Dorothea Dix

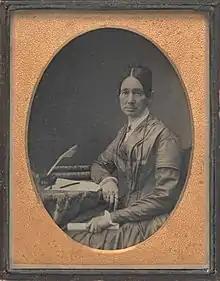
Half-plate daguerreotype of Dorothea Dix, c. 1849

Dorothea Lynde Dix (April 4, 1802July 17, 1887) was an American advocate on behalf of the poor mentally ill. By her vigorous and sustained program of lobbying state legislatures and the United States Congress, she helped create the first generation of American mental asylums. During the Civil War, she served as a Superintendent of Army Nurses.